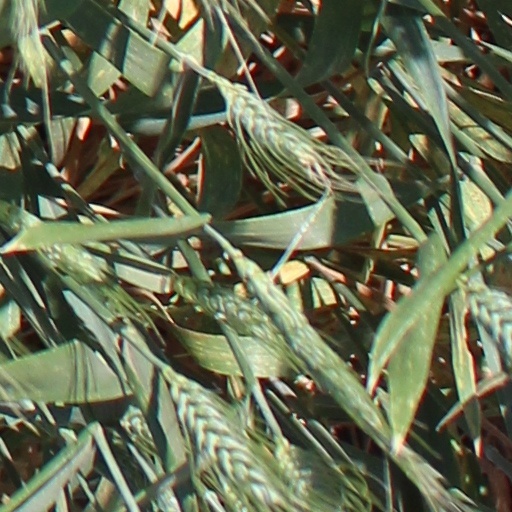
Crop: wheat